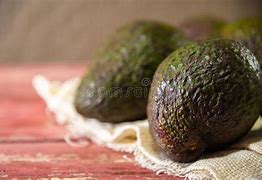
Label: Avocado